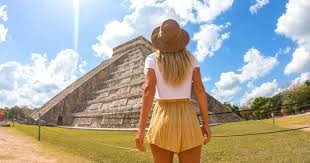
Landmark: Chichen Itza